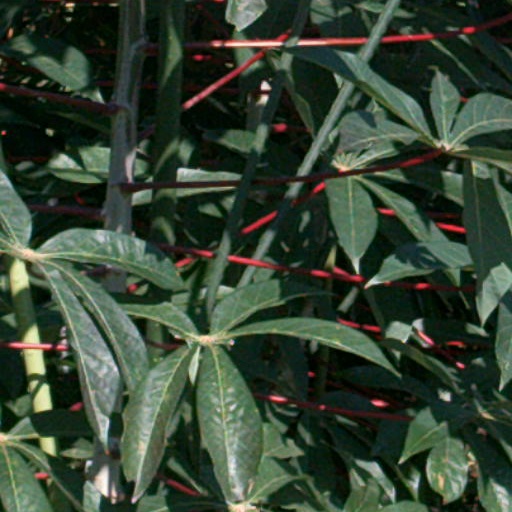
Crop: cassava